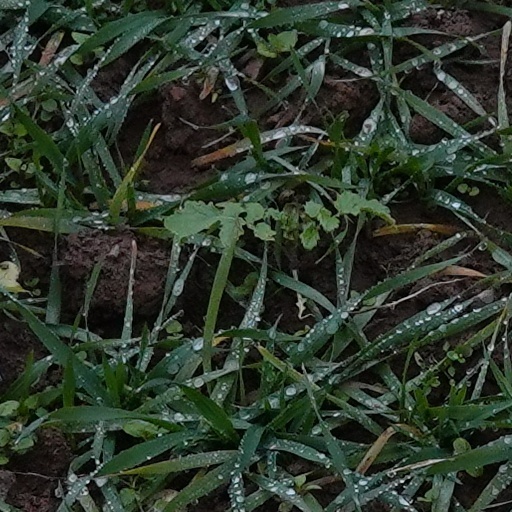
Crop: wheat